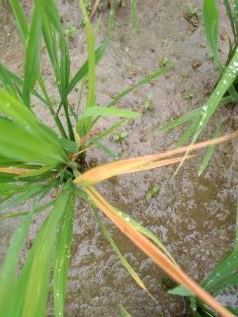
Disease: Tungro